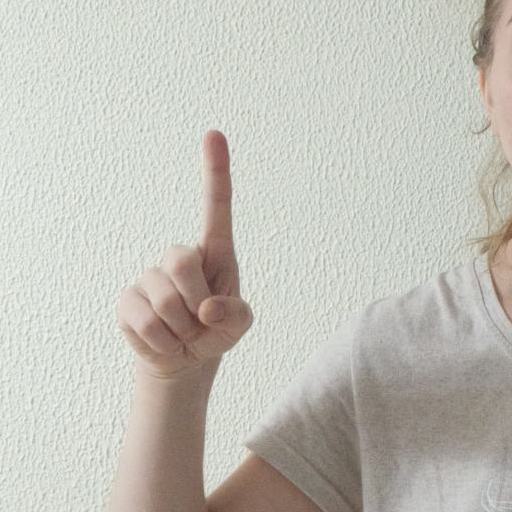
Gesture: one